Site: saxony
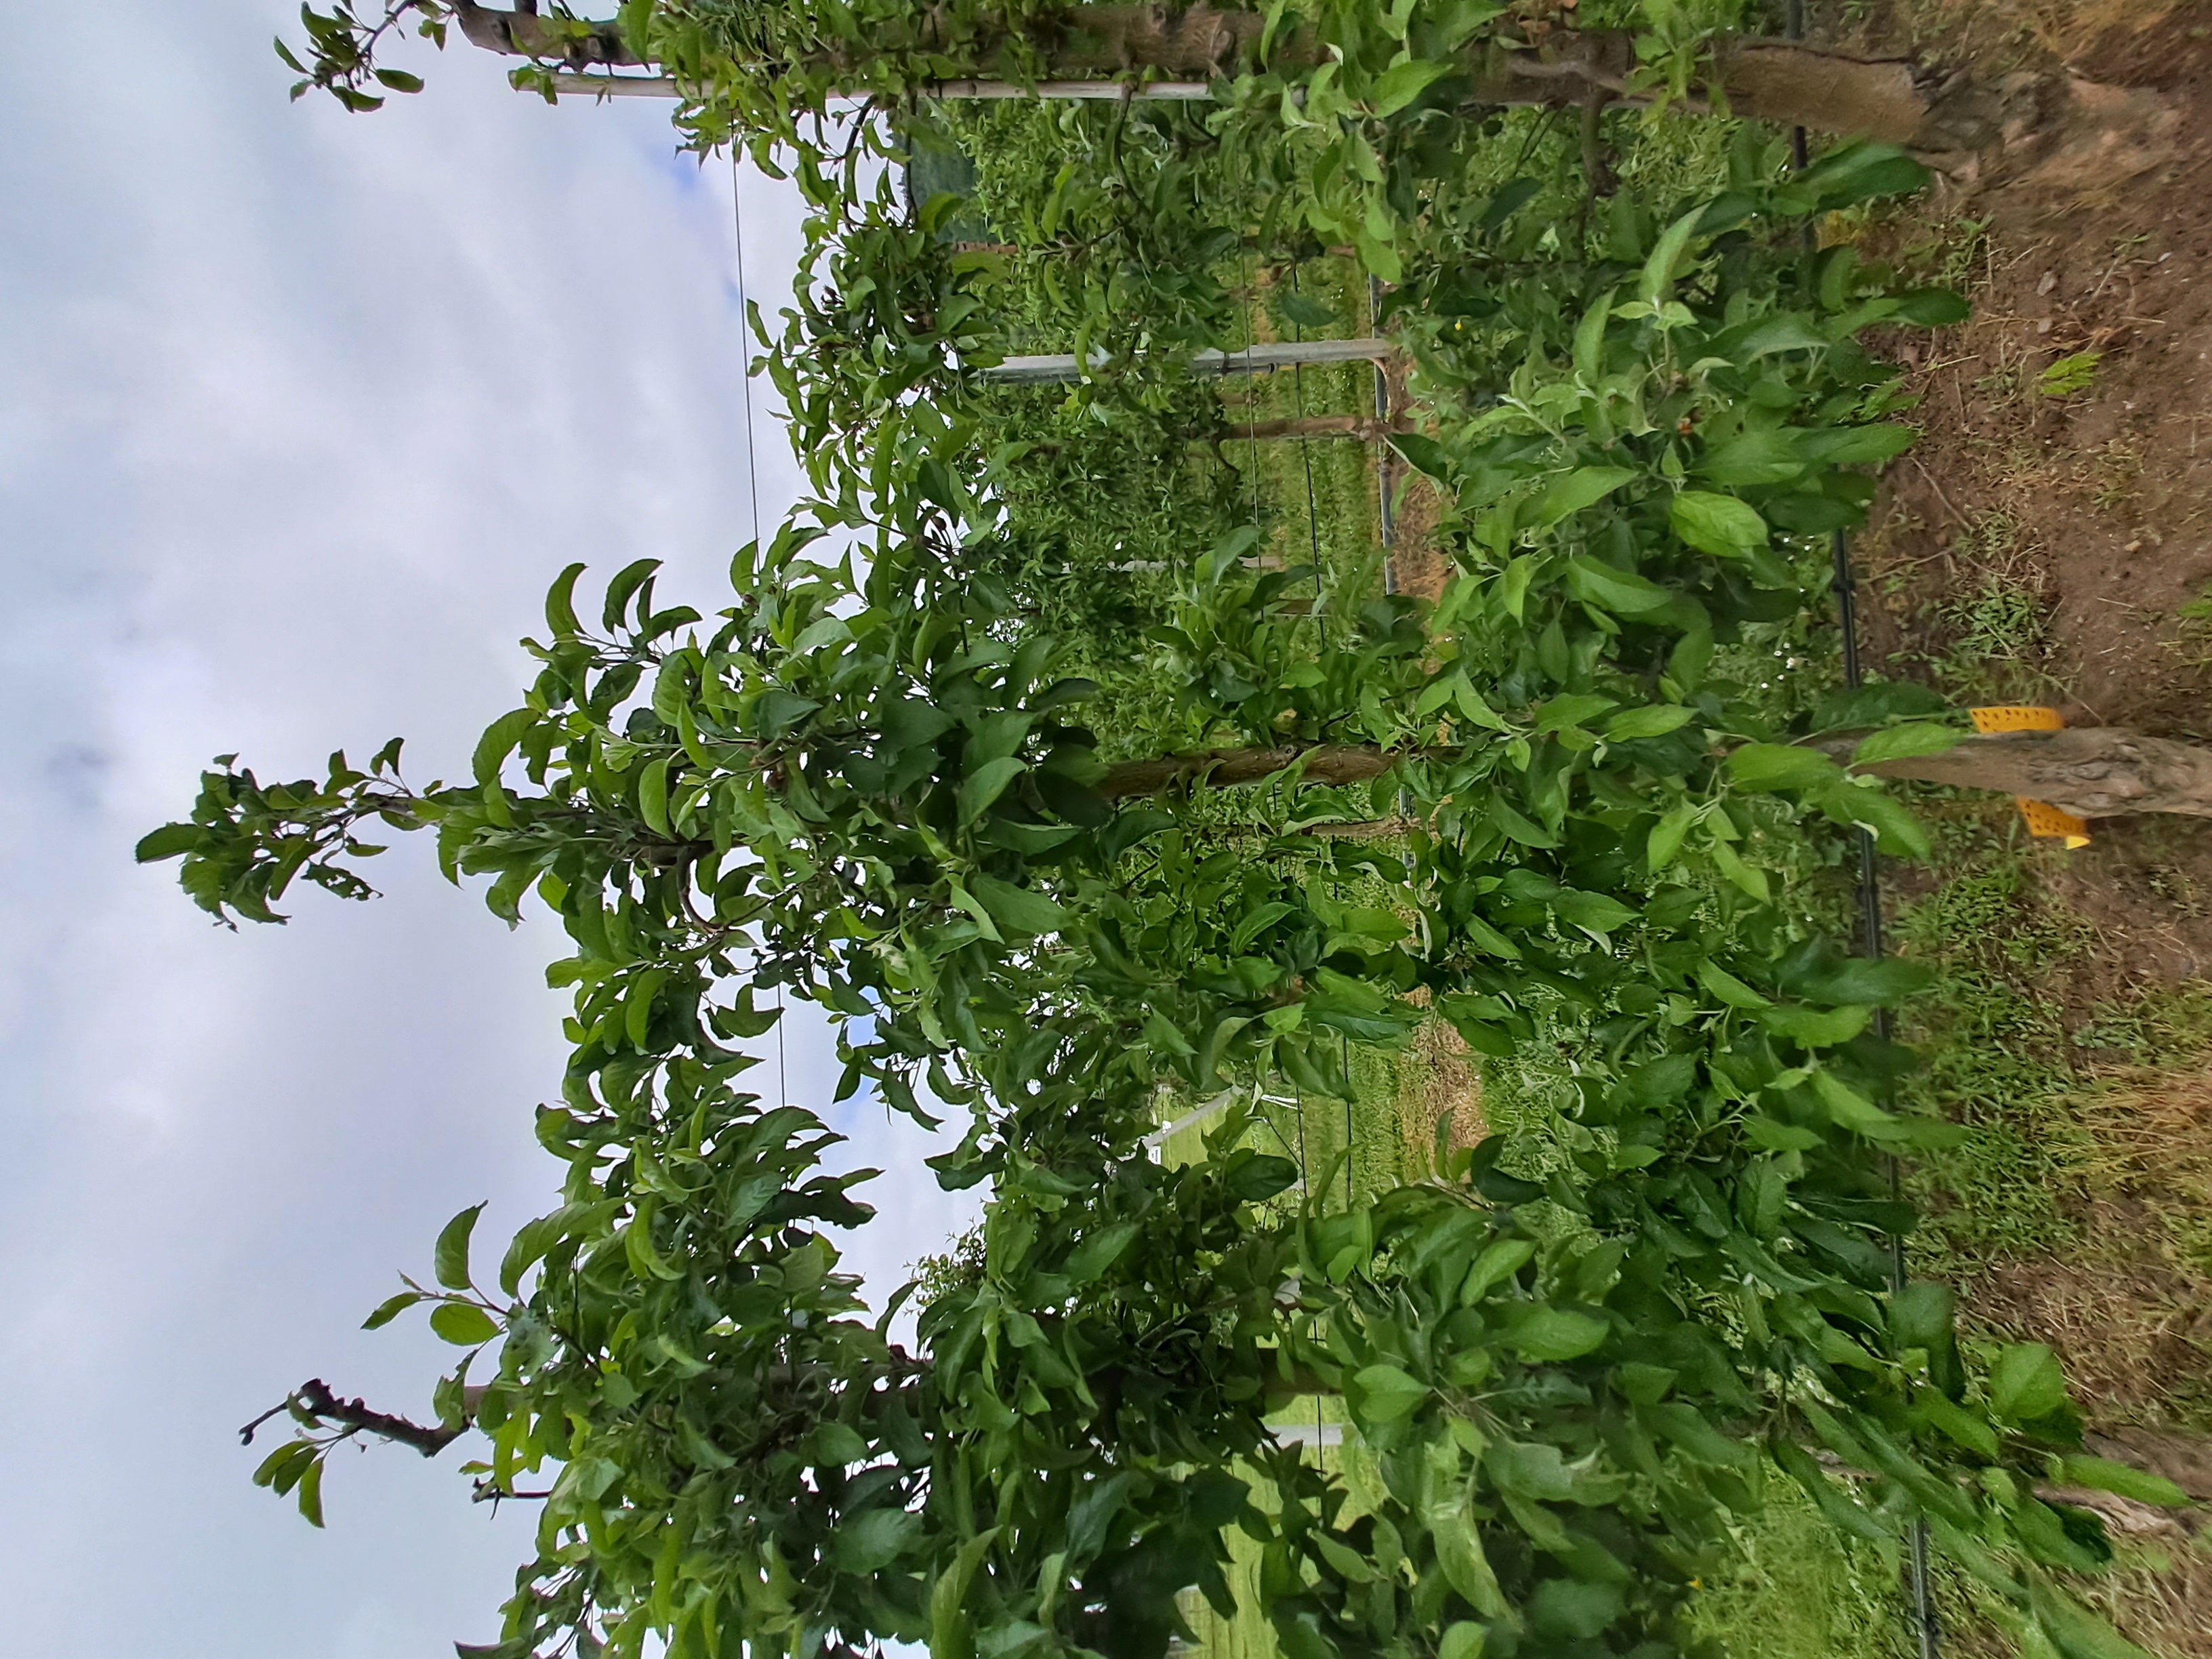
Growth stage (BBCH 71/72): Development of fruit